Finnish Life Guards Regiment

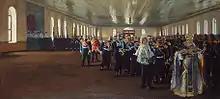
Church parade of the Finland Guards Regiment, December 12, 1905 (Julian calendar). Painting by Boris Kustodiev

Finliandsky Guard Regiment was a Russian Imperial Guard infantry regiment.